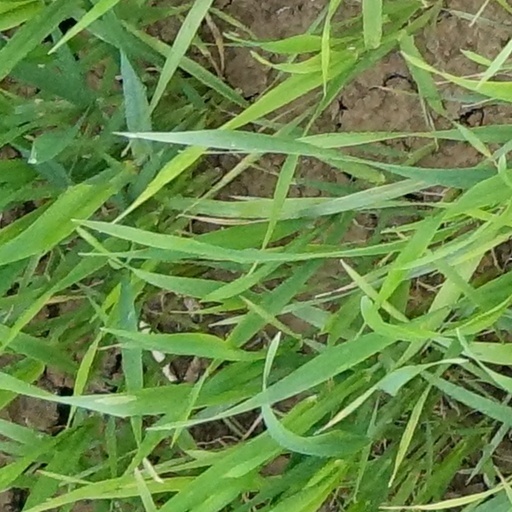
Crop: wheat